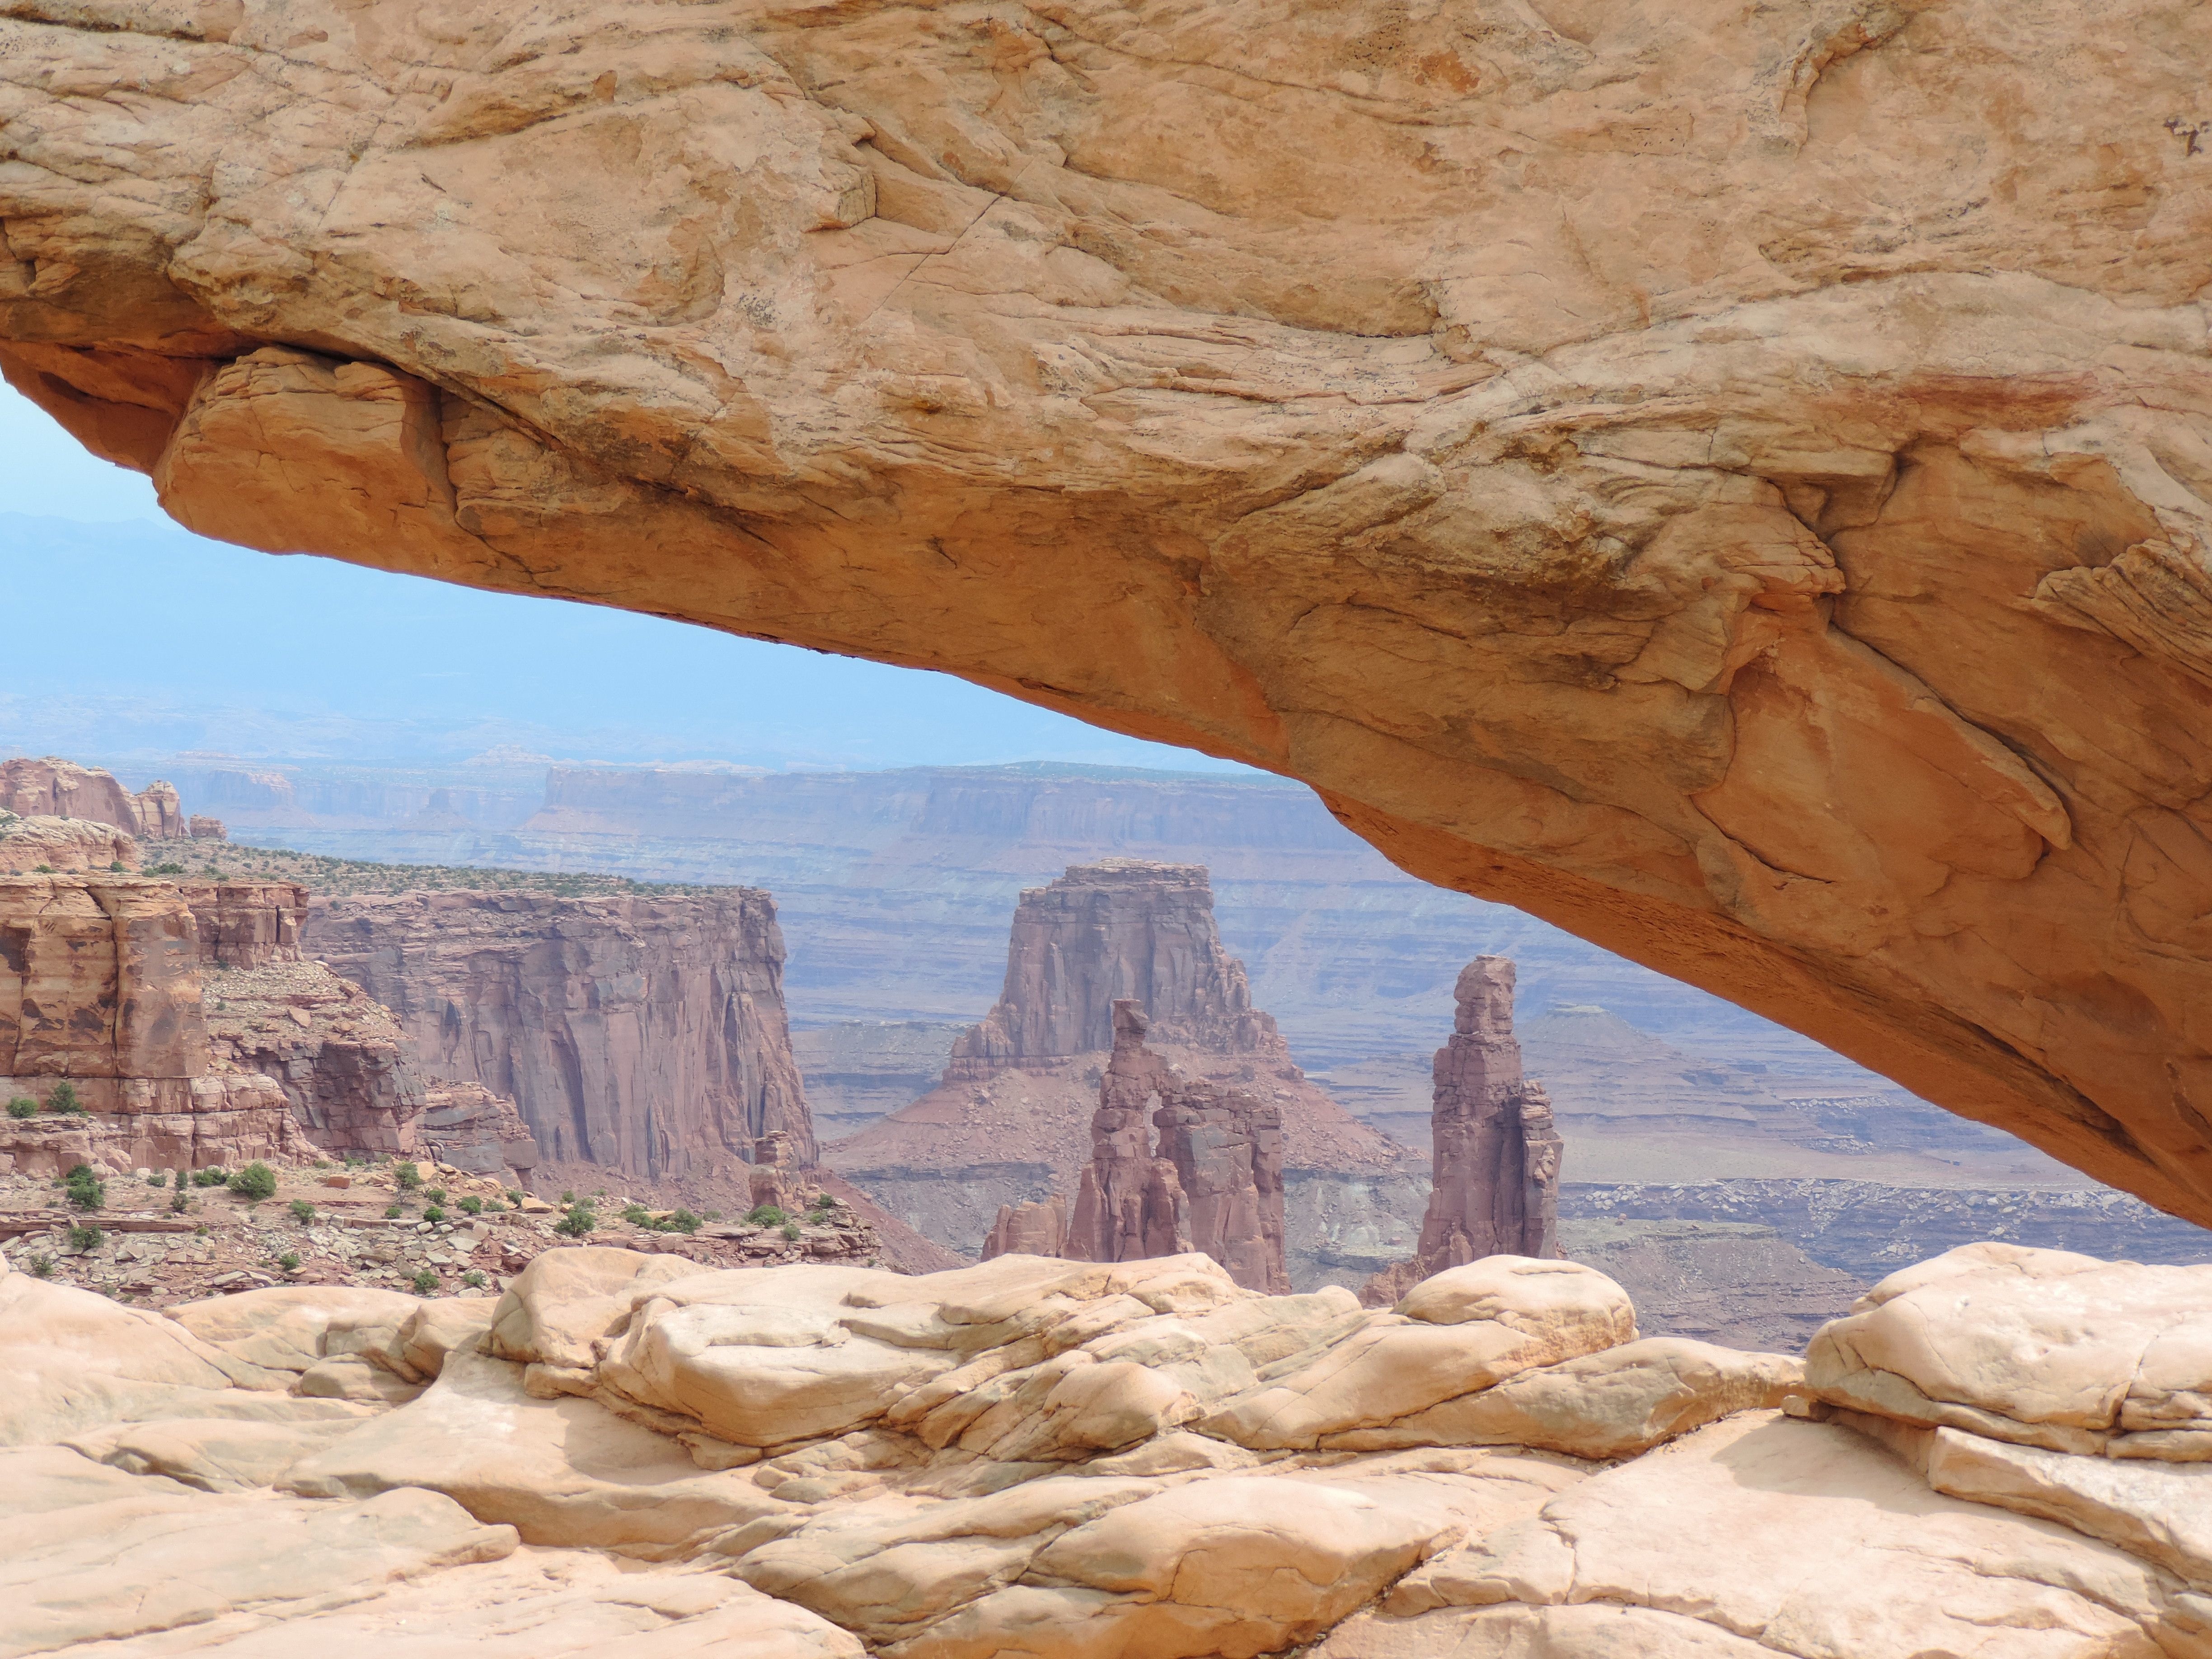
rock, valley, formation, cliff, arch, canyon, terrain, geology, badlands, wadi, landform, geographical feature